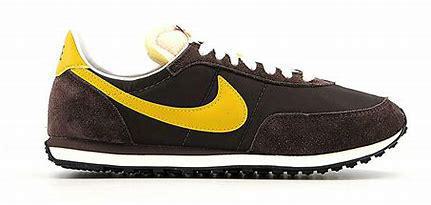
Brand: Nike
Model: Waffle 2